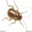
Label: cockroach